El Paso Public Library (Illinois)

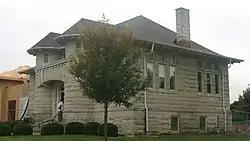
Front and eastern side

The El Paso Public Library is a Carnegie library located at 149 West First Street in El Paso, Illinois, United States. The library building was built in 1906–07 to house the city's library, which originated in 1873. Architect Paul O. Moratz designed the building in the Richardsonian Romanesque style. The library was added to the National Register of Historic Places in 1994.